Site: brandenburg
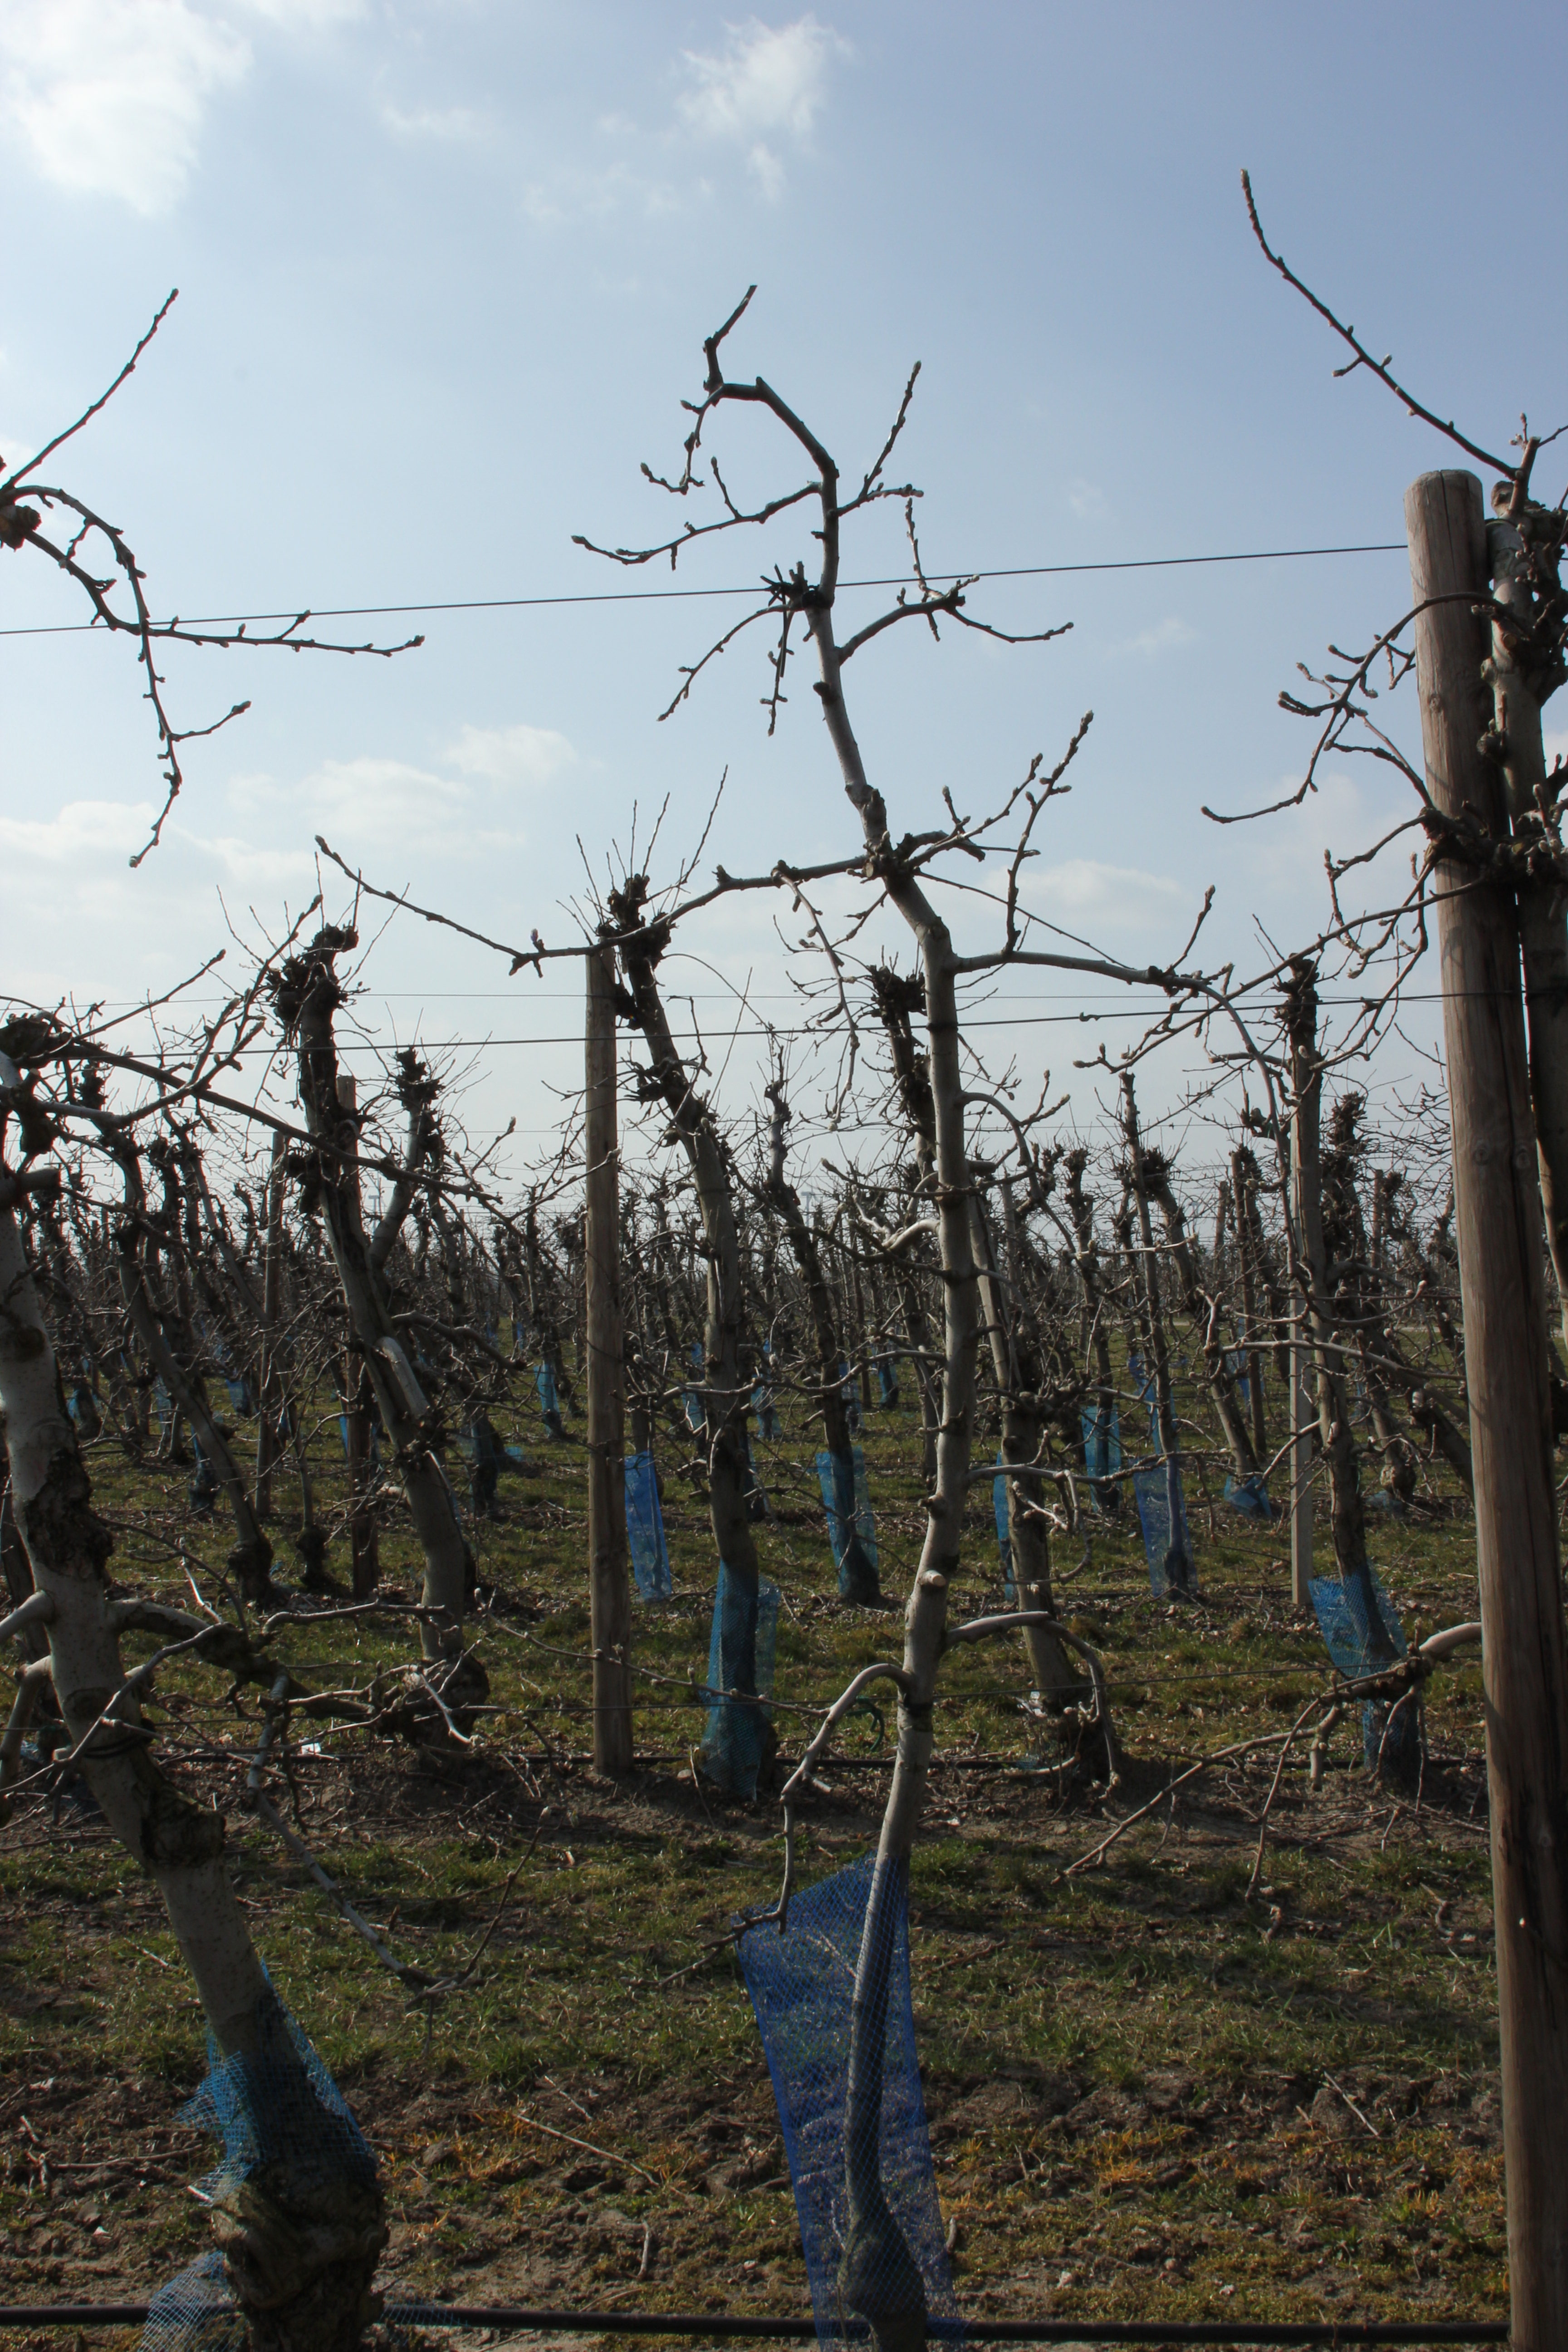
Growth stage (BBCH 03): Bud development